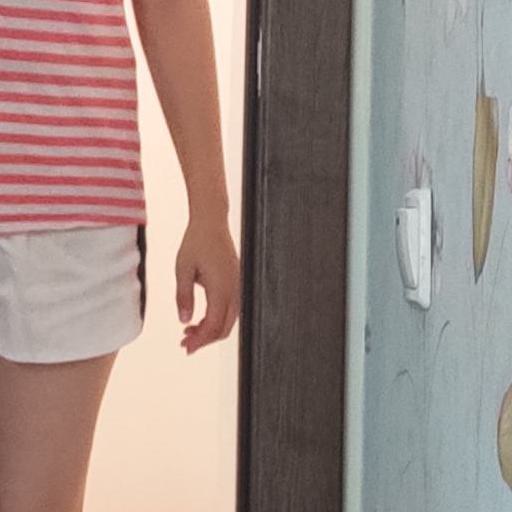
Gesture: no_gesture